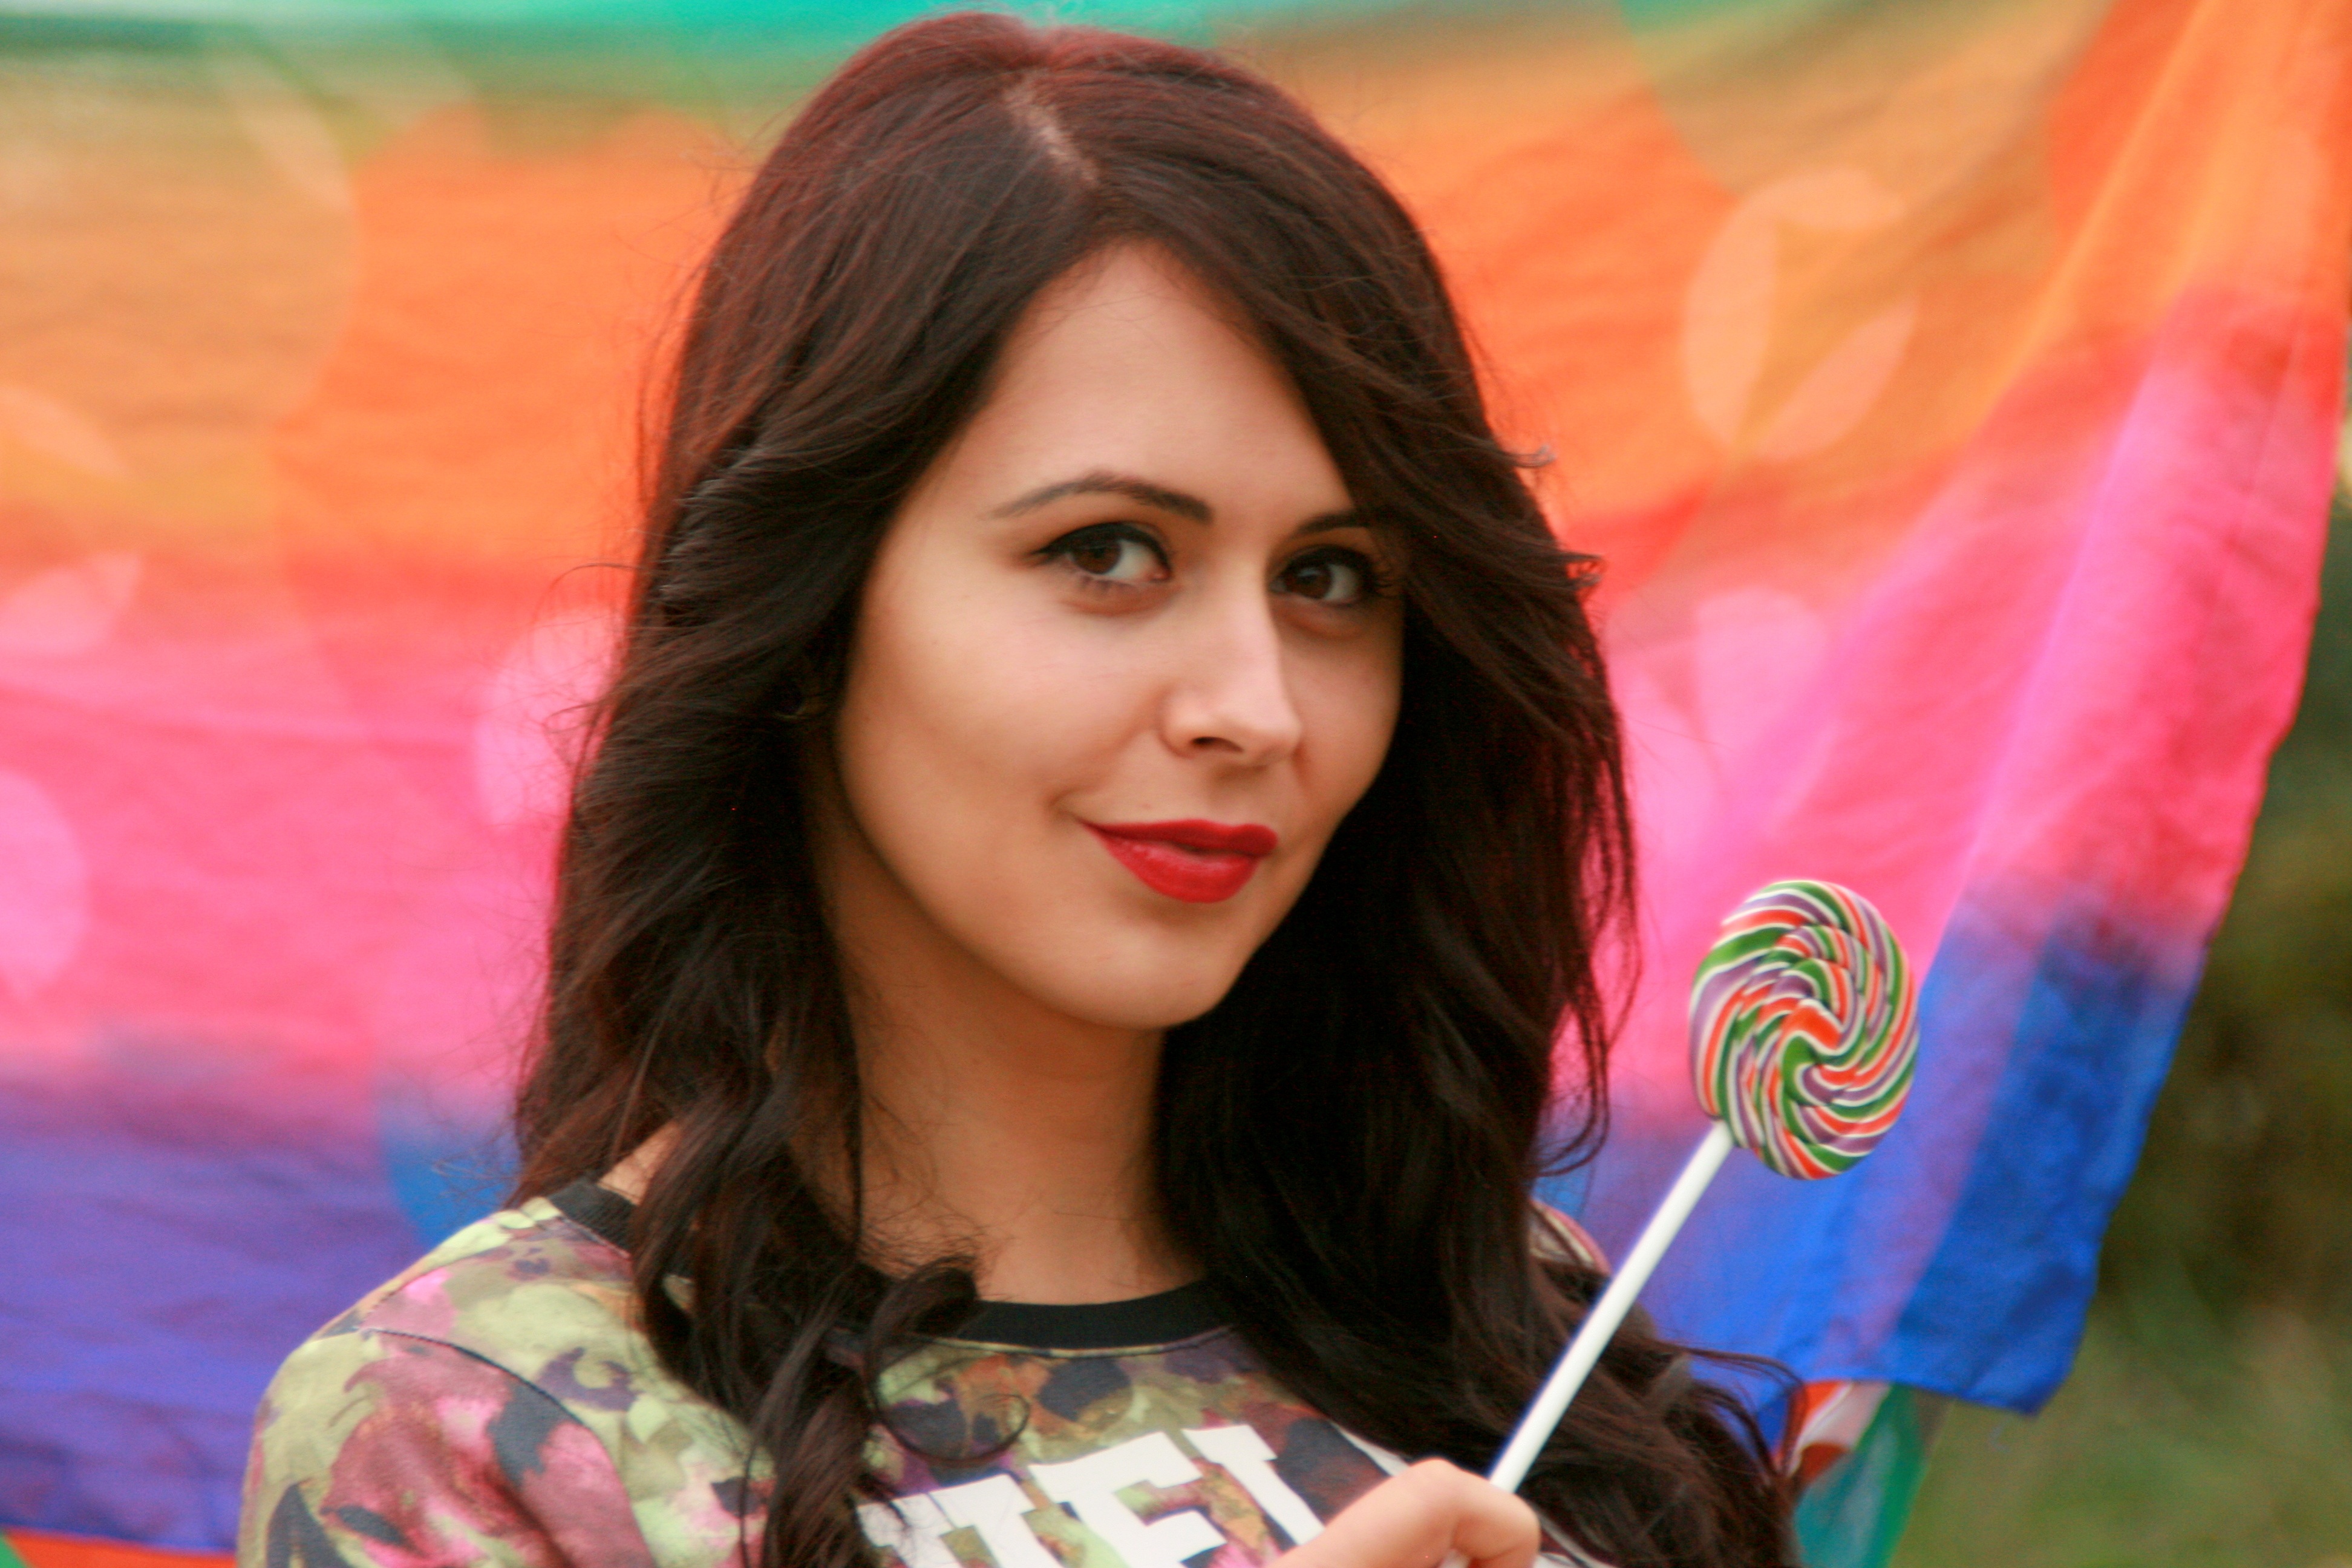
person, girl, woman, photography, play, portrait, model, red, color, lady, facial expression, hairstyle, smile, human body, coloring, eye, skin, beauty, emotion, abdomen, candy bar, photo shoot, portrait photography